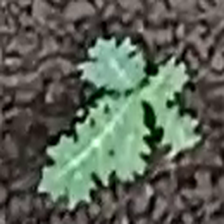
Weed species: Bilayat_(Mexicana_Argemone)